Tutta la città canta

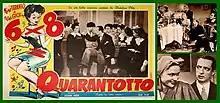
Film poster

Tutta la città canta is a 1945 Italian musical-comedy film directed by Riccardo Freda.